Jivaro (film)

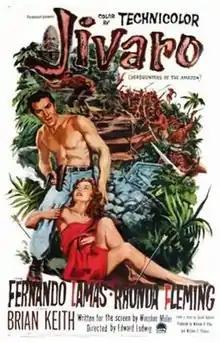

Jivaro (also known as Lost Treasure of the Amazon) is a 1954 American 3-D adventure film directed by Edward Ludwig and starring Fernando Lamas, Rhonda Fleming and Brian Keith. Publicity material for the film translates "Jivaro" as "headhunters of the Amazon". Originally filmed in 3-D, due to a decline in interest "Jivaro" was not presented in that format in its original 1954 theatrical release. It finally had its 3-D debut on September 17, 2006 at "The World 3-D Expo" in Hollywood.